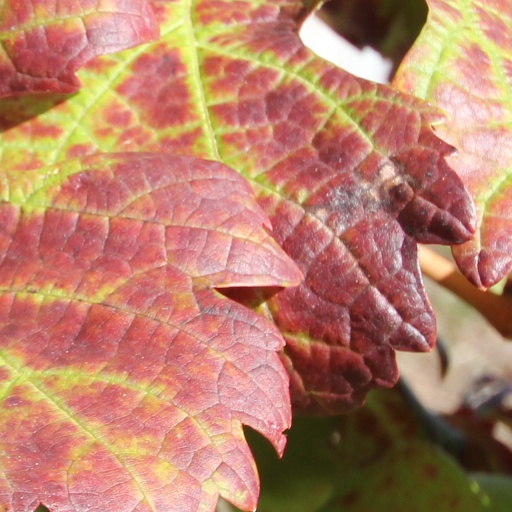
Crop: grape